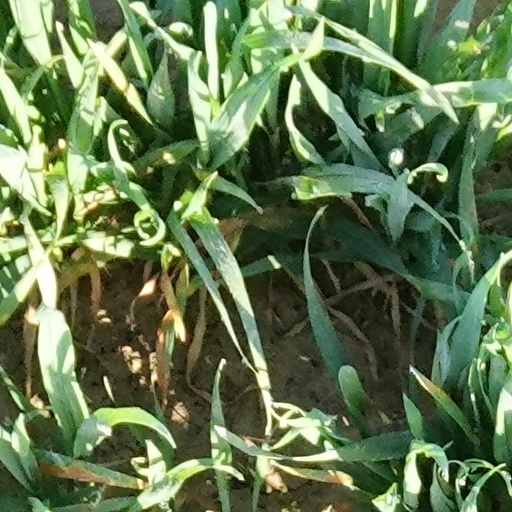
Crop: wheat